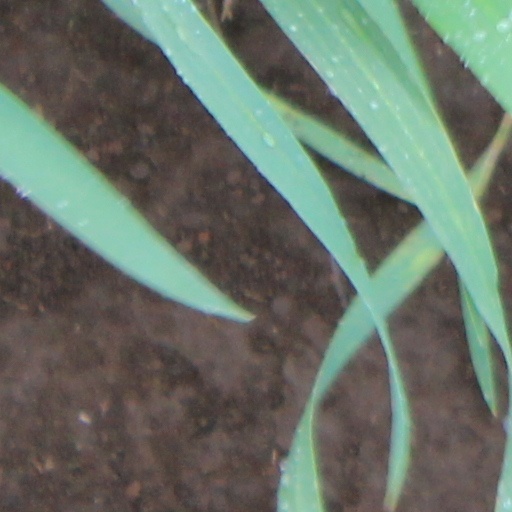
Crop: wheat